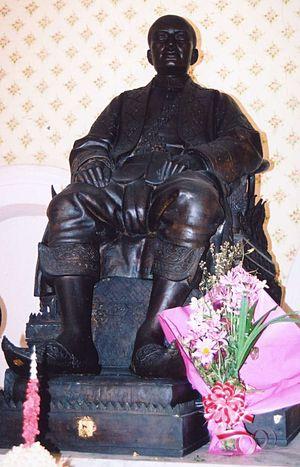
Phra Buddha Loetla Nabhalai, plus connu sous son nom dynastique Rama II, fut roi du Siam, ancien nom de la Thaïlande, de 1809 à sa mort.